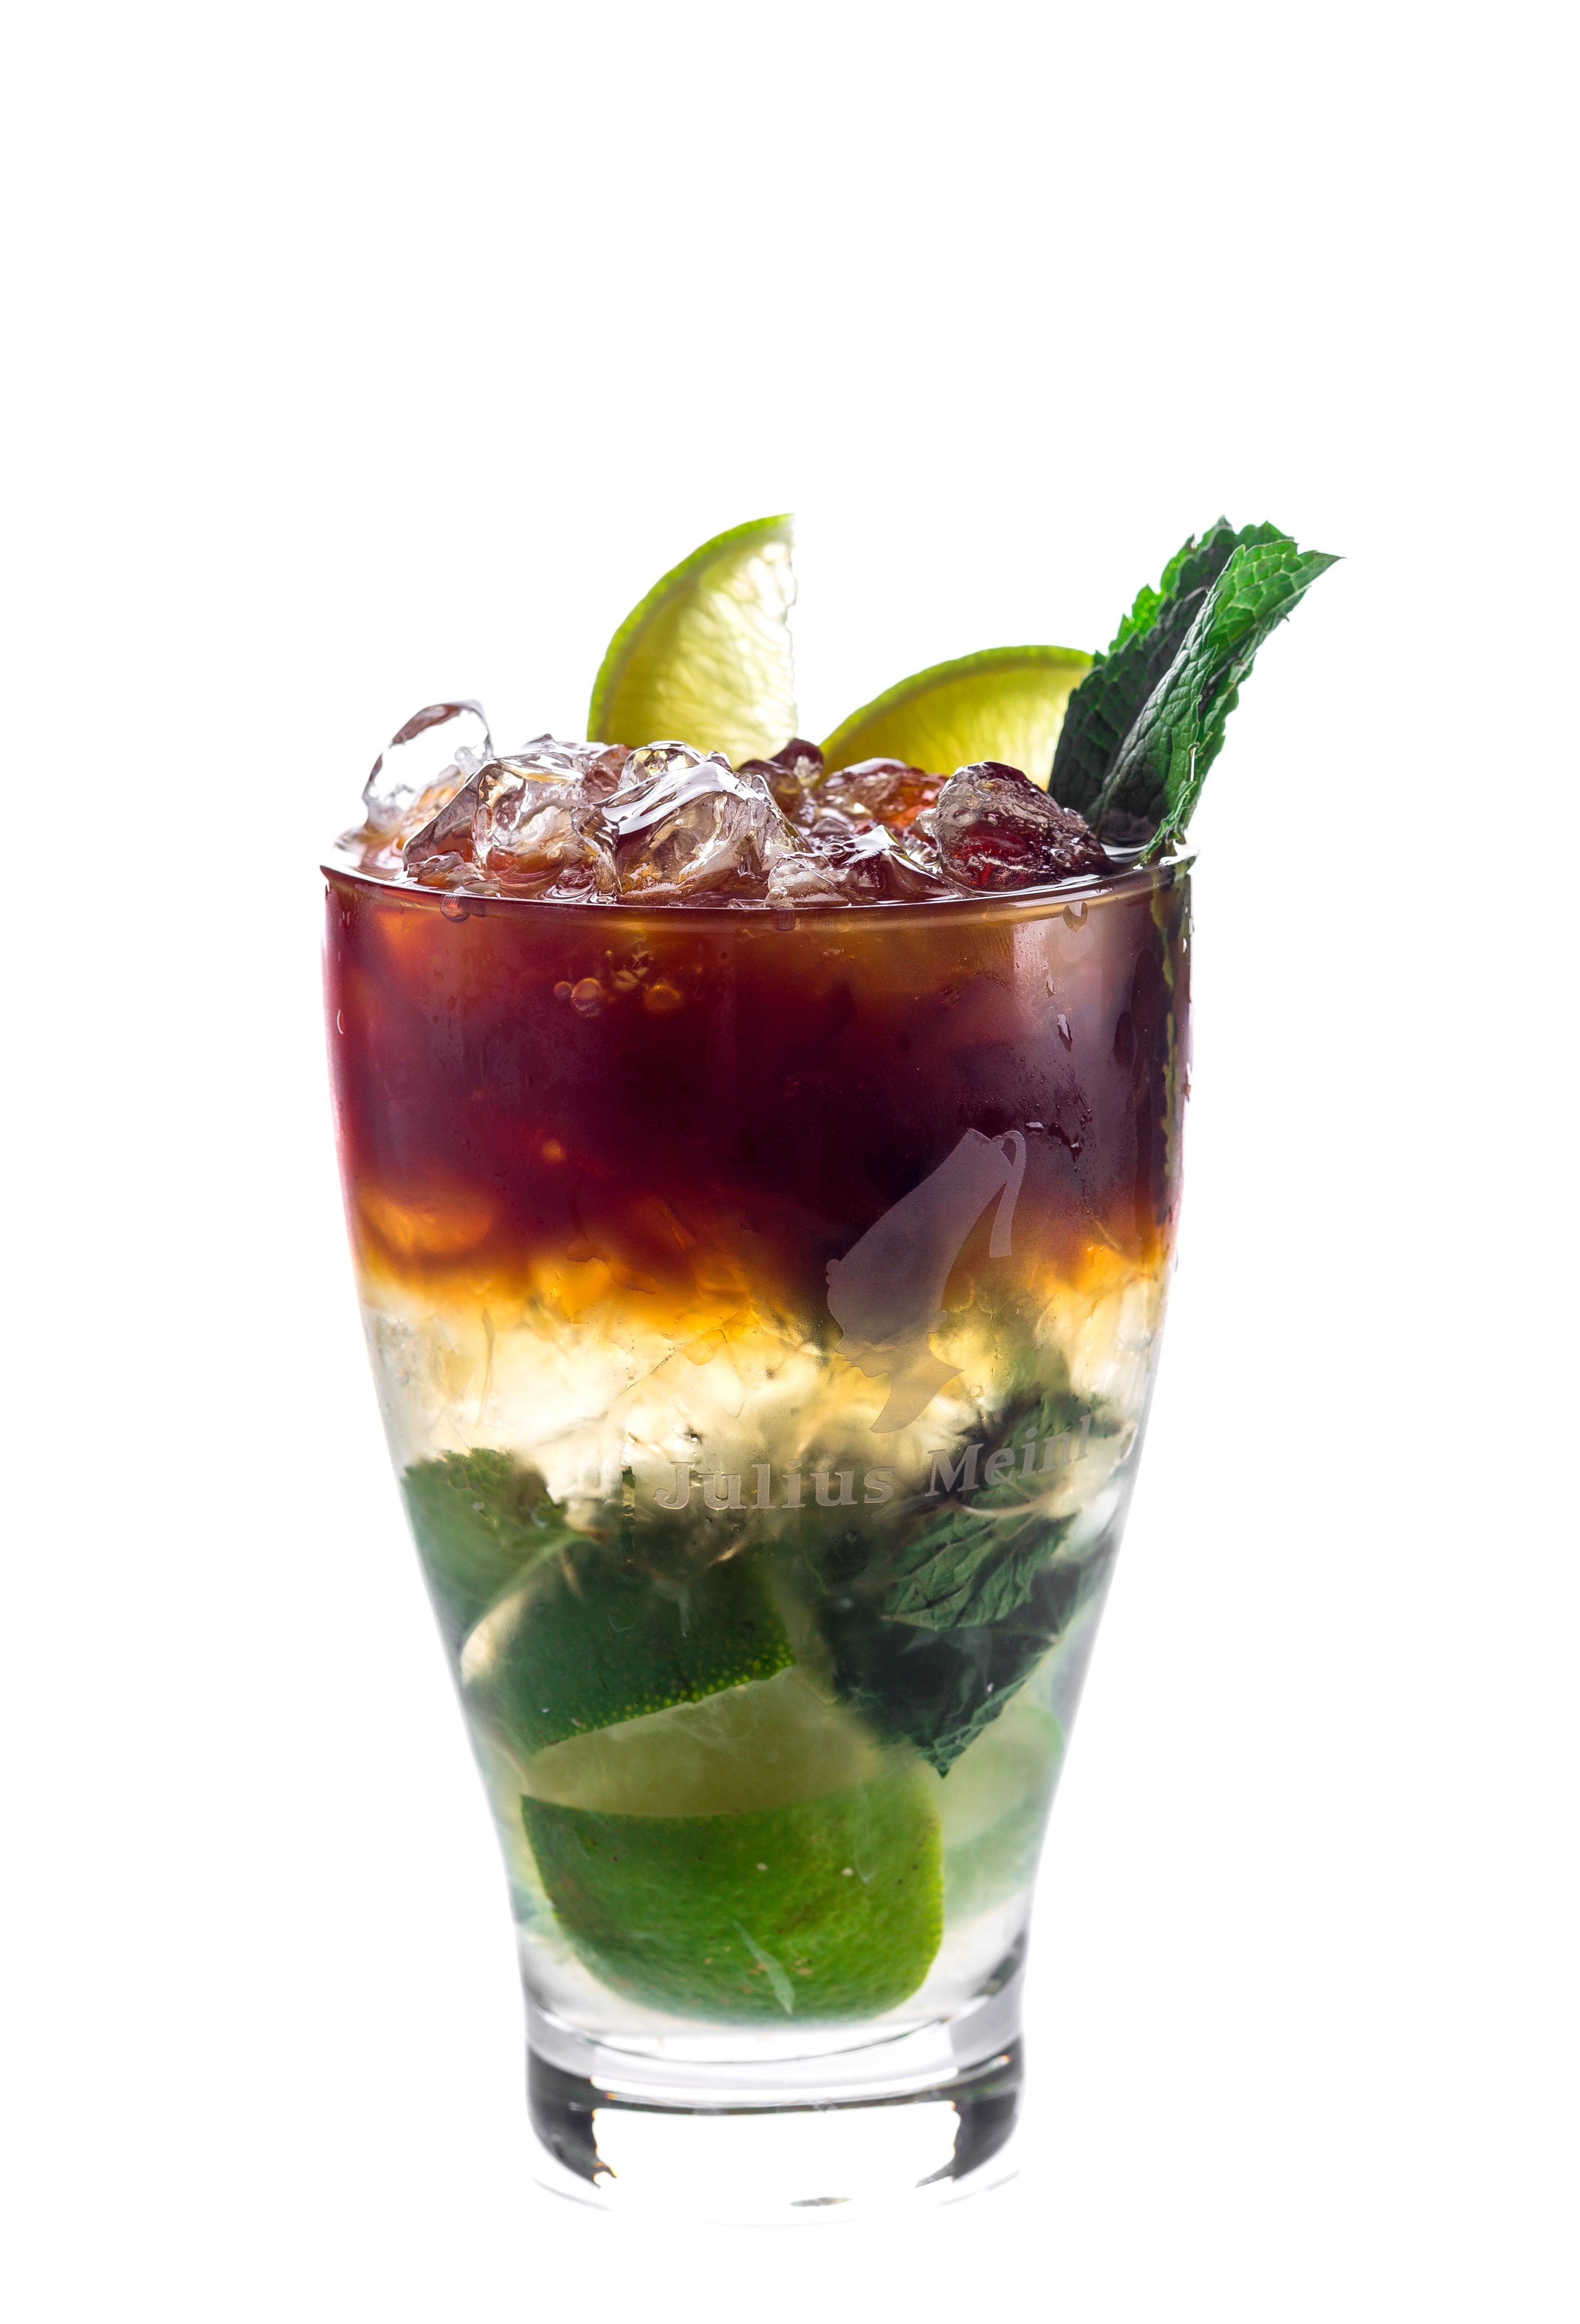
cold, glass, summer, bar, food, produce, menu, drink, dessert, alcohol, cocktail, mojito, drinks, liqueur, refreshing, taste, alcoholic beverage, the thirst, binge, distilled beverage, non alcoholic beverage, mai tai, cuba libre, mint julep, caipiroska, caipirinha, alcoholic cocktail